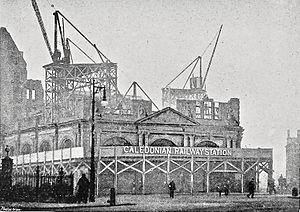
"Waldorf Astoria Edimbourg - The Caledonian, est un hôtel d'Édimbourg, en Écosse. Ouvert en décembre 1903, il est un exemple d'un grand hôtel de chemin de fer, anciennement appelé Le Caledonian Hotel, et surnommé ""The Caley'.